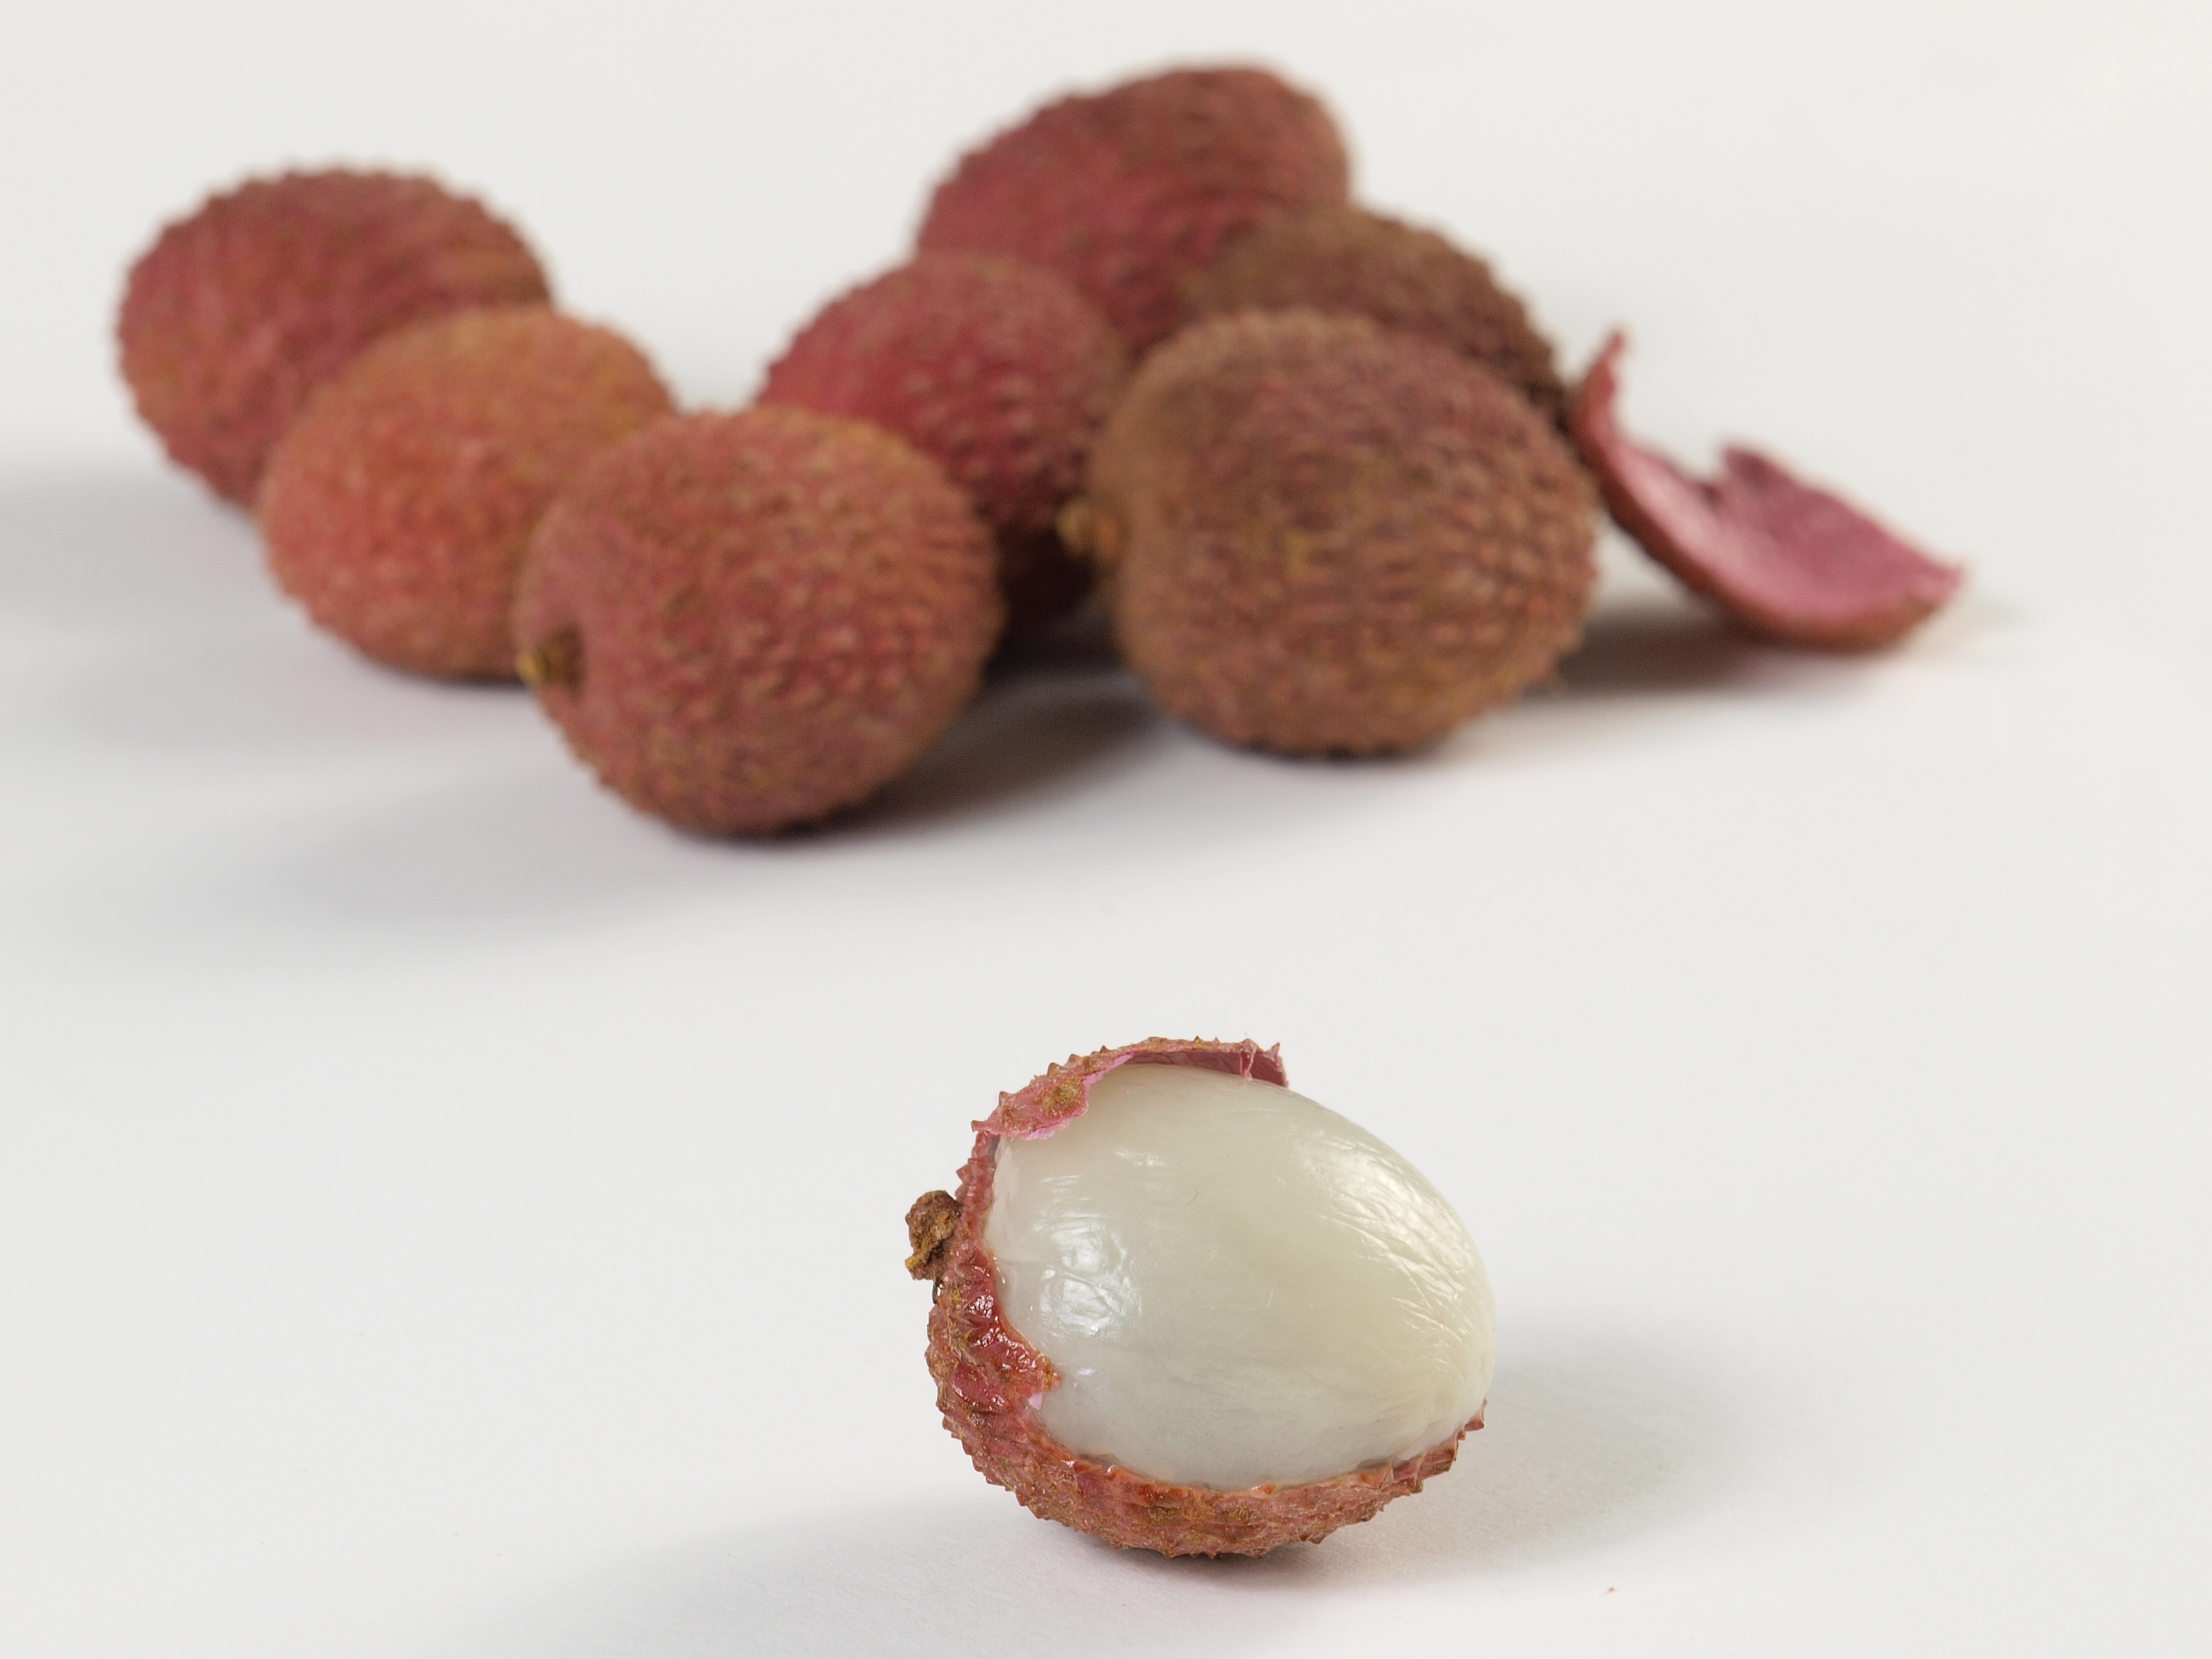
plant, fruit, flower, petal, food, red, produce, asia, pink, coconut, fruits, chinese cuisine, flowering plant, lychees, land plant